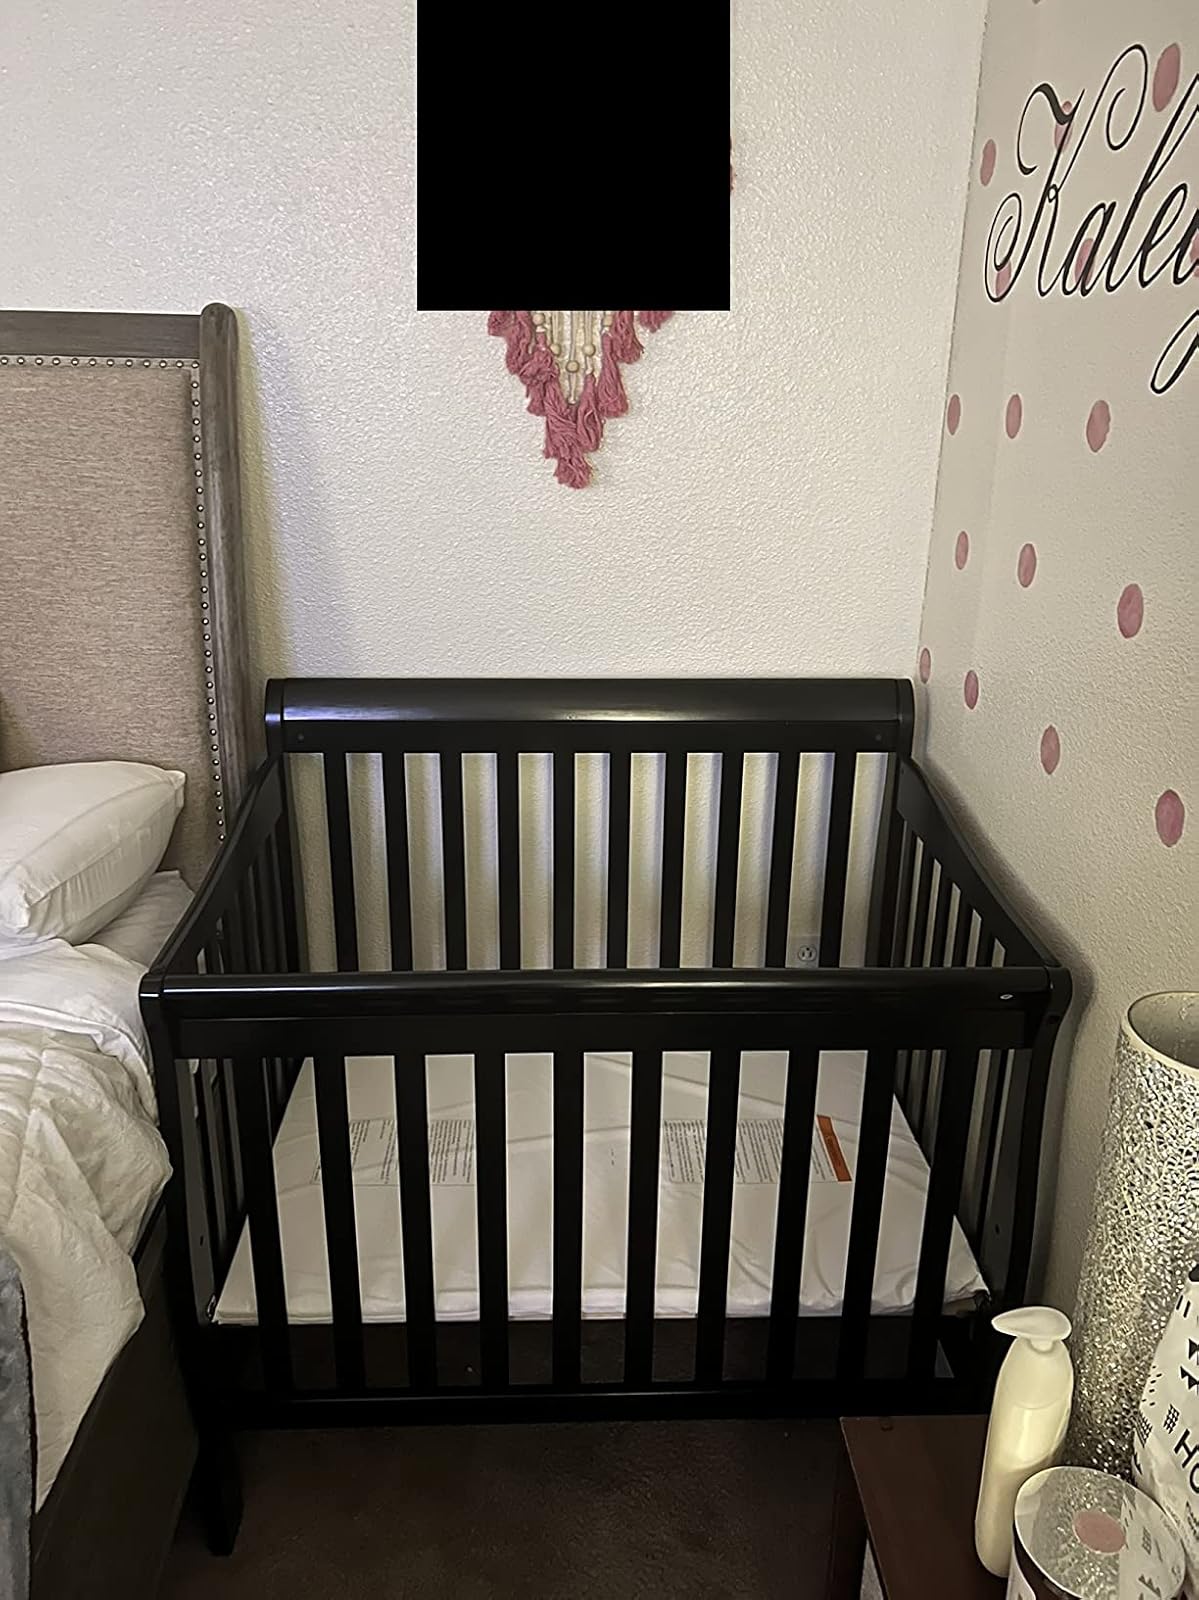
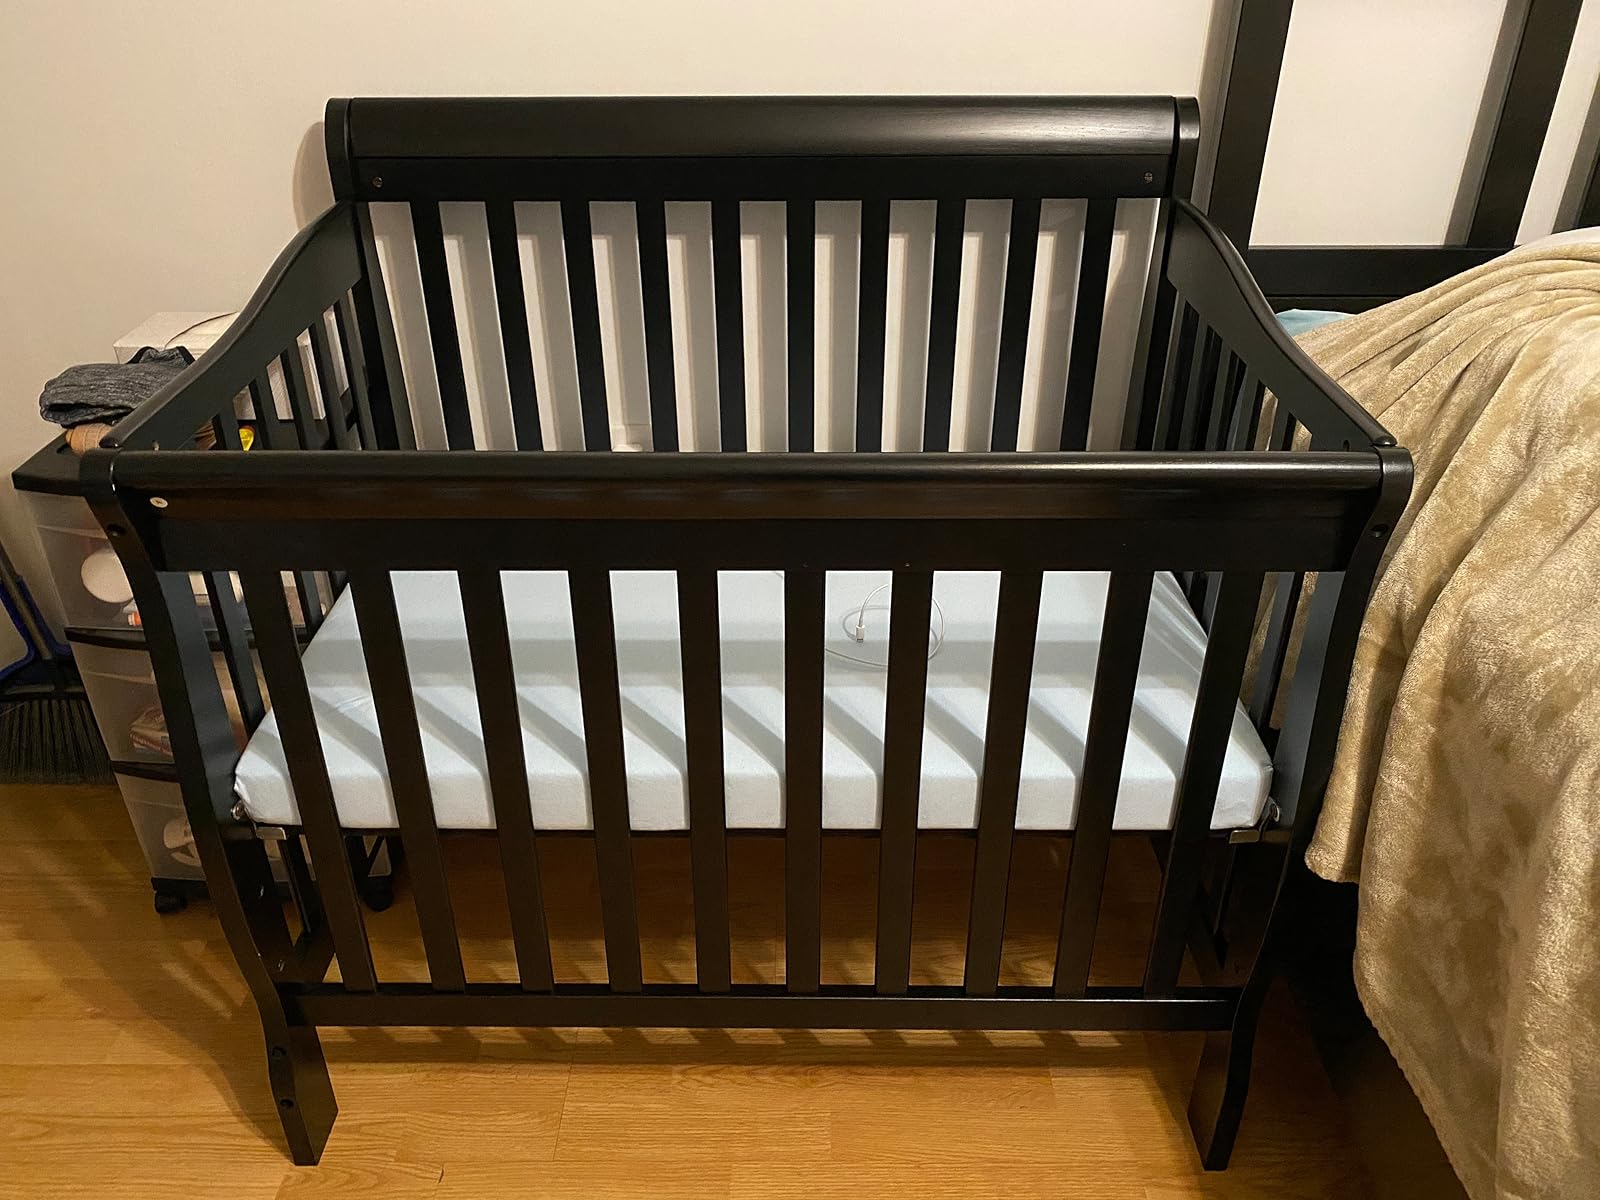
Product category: products_crib
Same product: yes